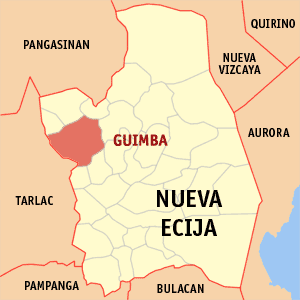
Guimba est une localité de la province de Nueva Ecija, aux Philippines. En 2015, elle compte 118 655 habitants.